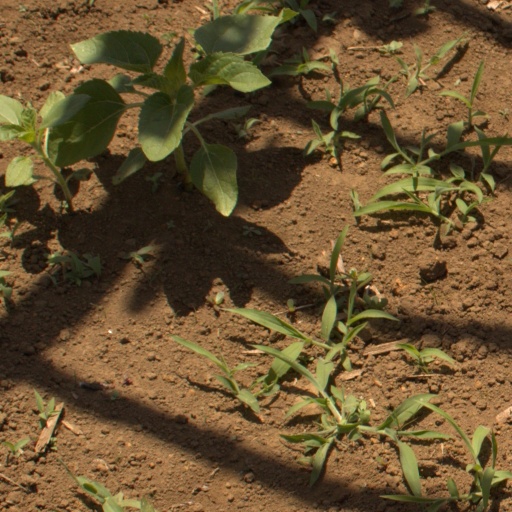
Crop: Jerusalem artichoke